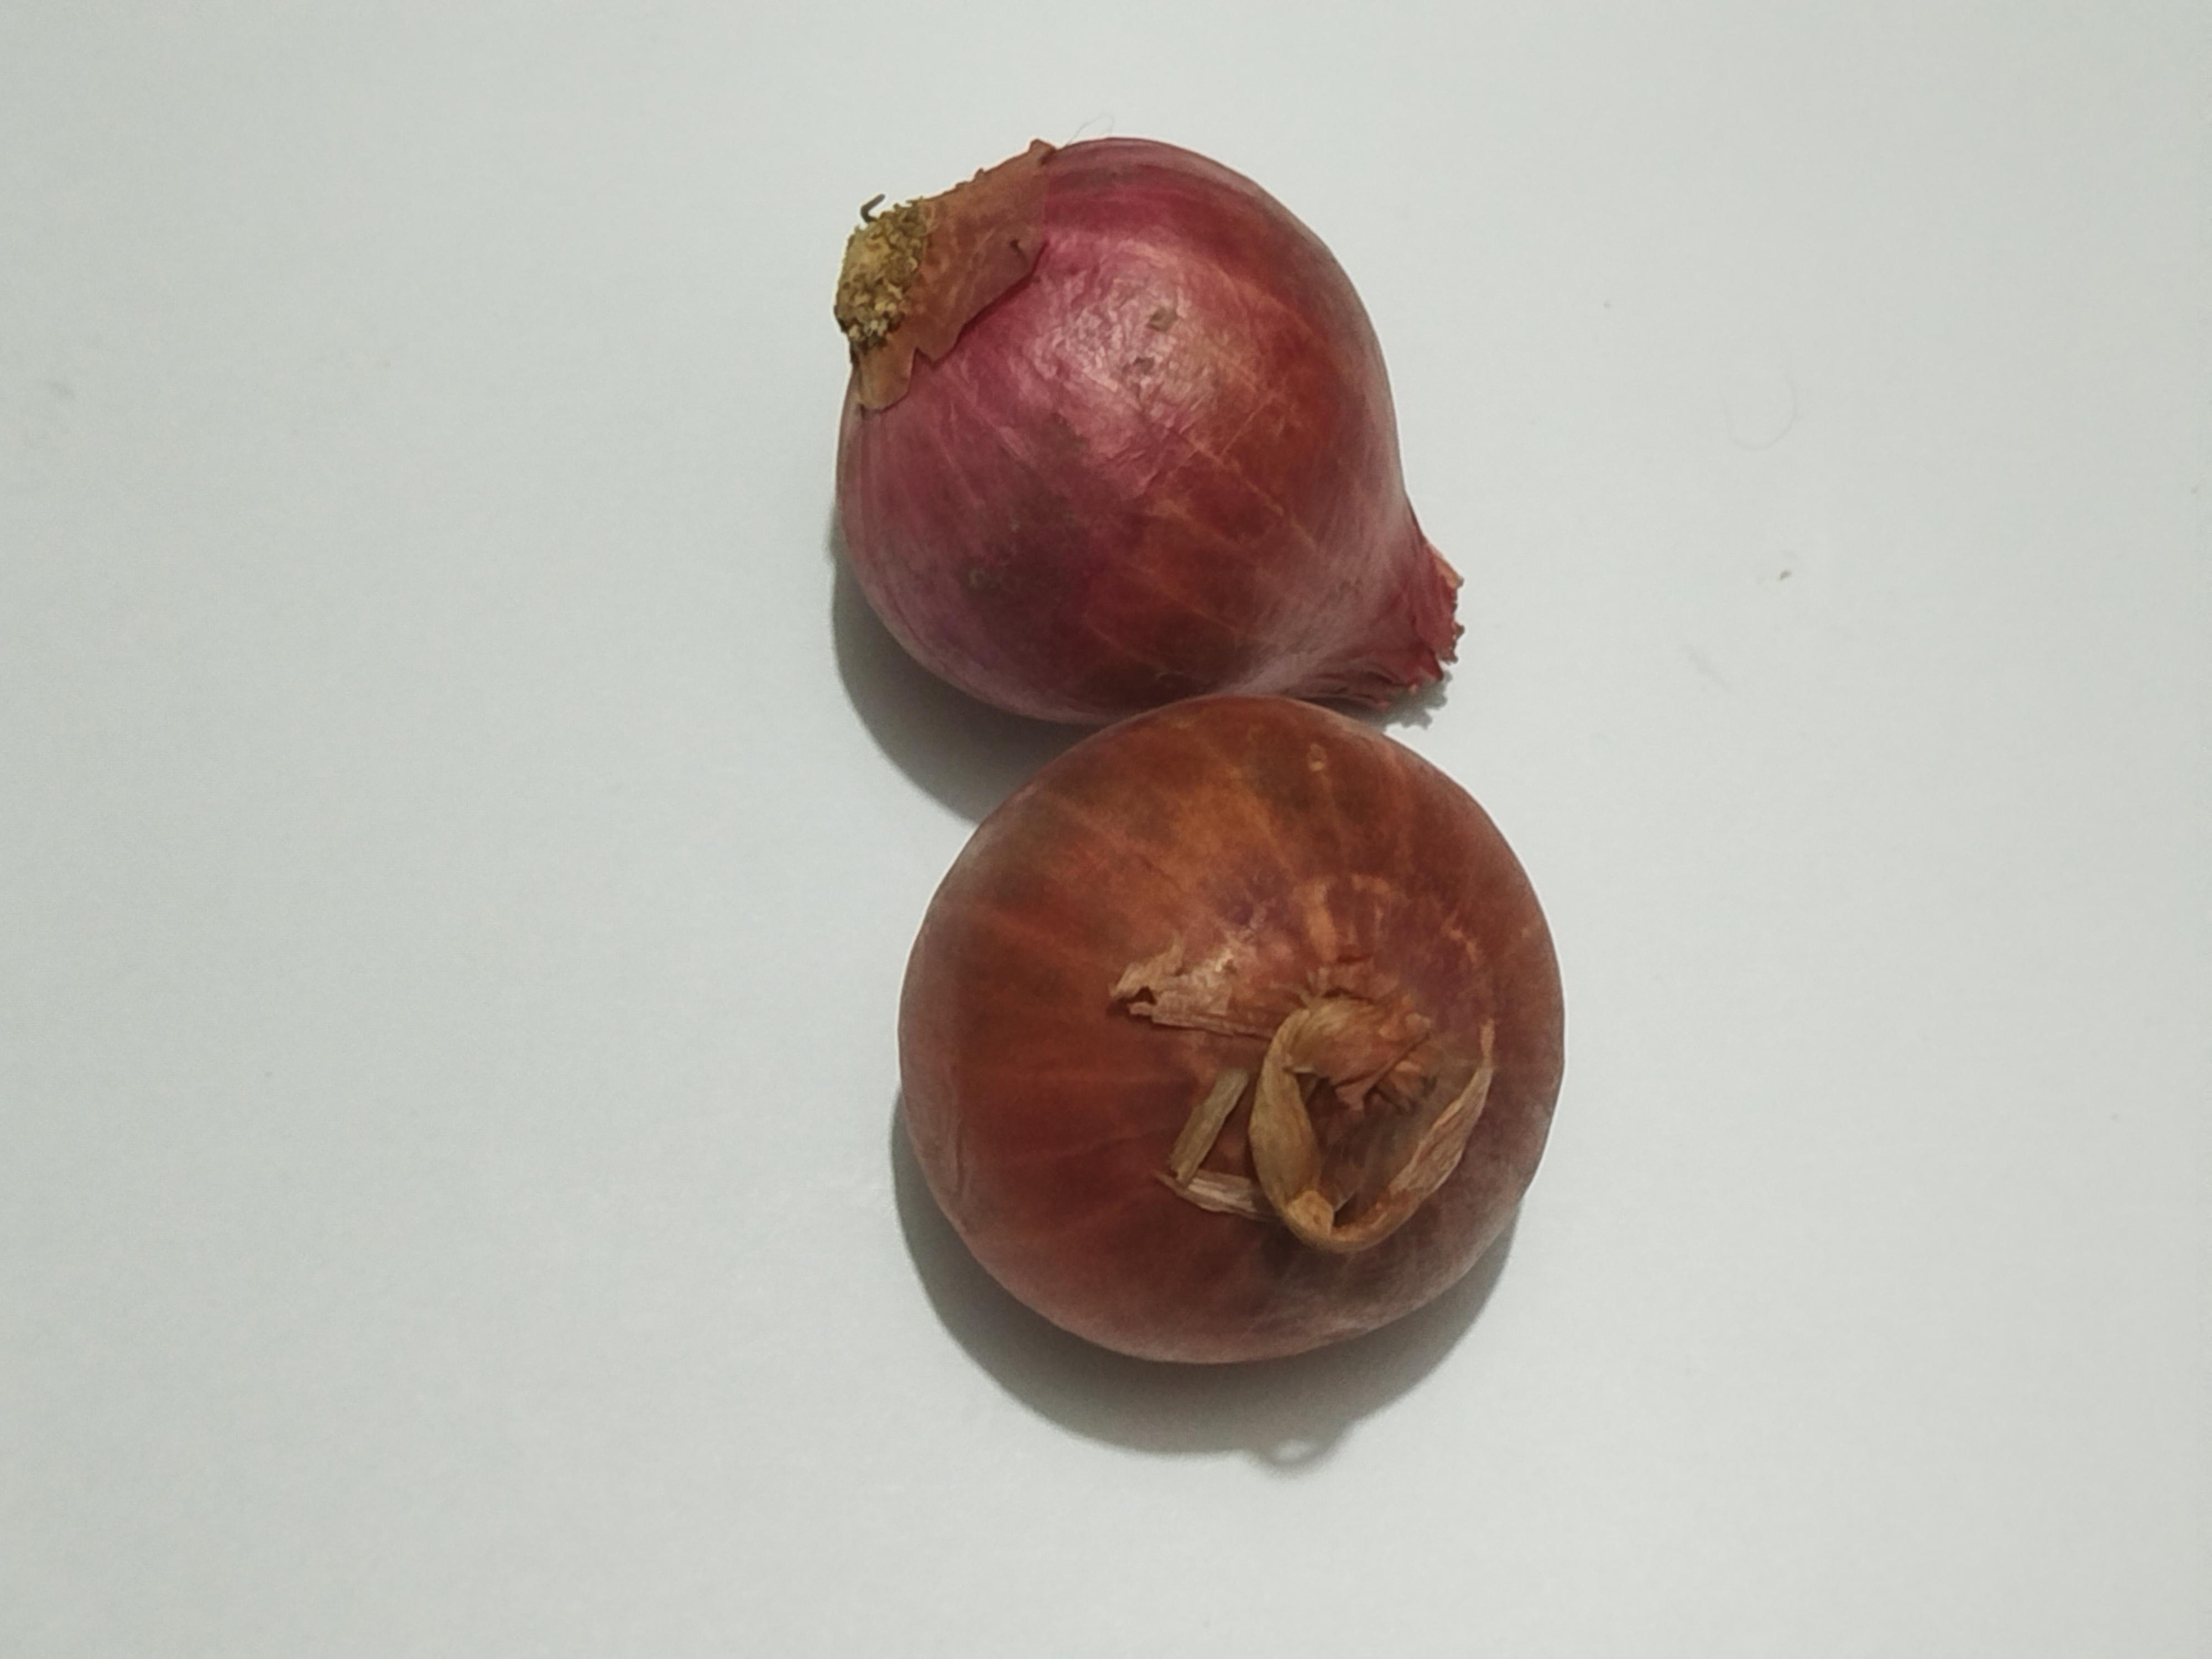
Label: Onion